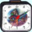
Label: clock